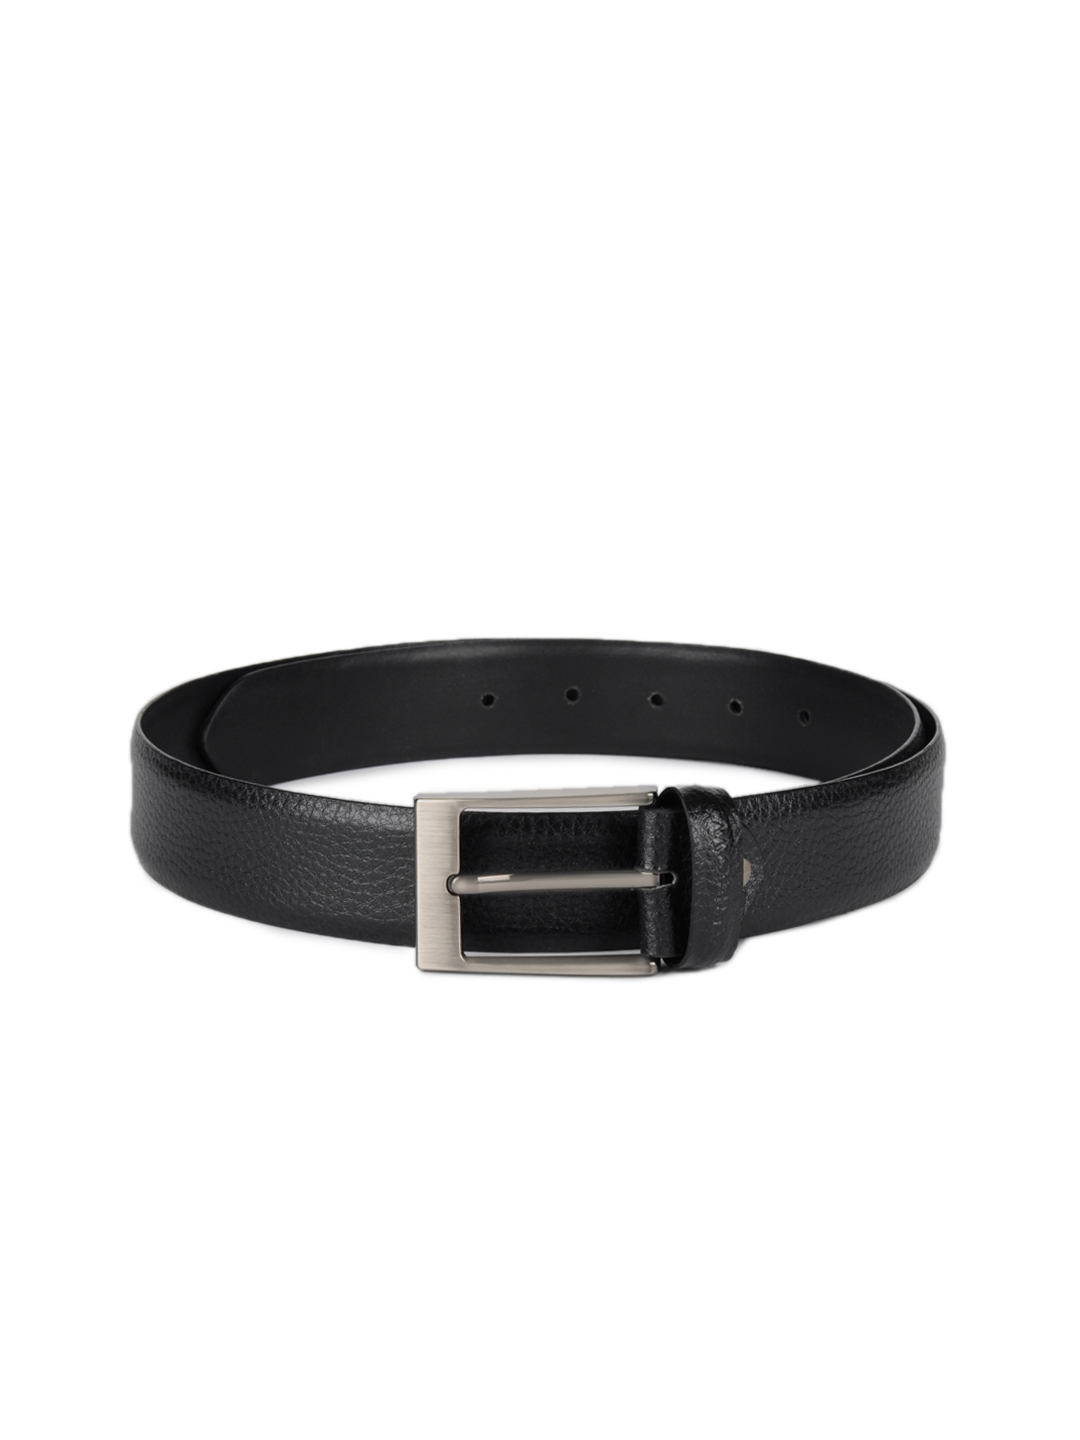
Arrow Men Black Belt
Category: Accessories / Belts / Belts
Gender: Men
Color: Black
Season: Summer 2012
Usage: Formal